Na Un'gyu

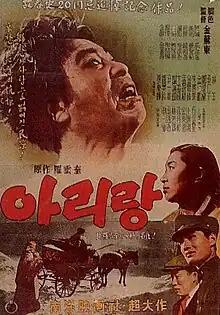
The re-vamped poster of "Arirang" from 1957

Though Na Woon-gyu has been described as short, and with a toad-like face which suited him for the peasant roles he often played, the anger and frustration he was able to project on the screen suited the situation and mood of the Korean people at the time. Na first came to public attention in the role of the father of the title character in Lee Kyong-son's 1925 film, "Simchong-jon" (The Story of Shim Chong).